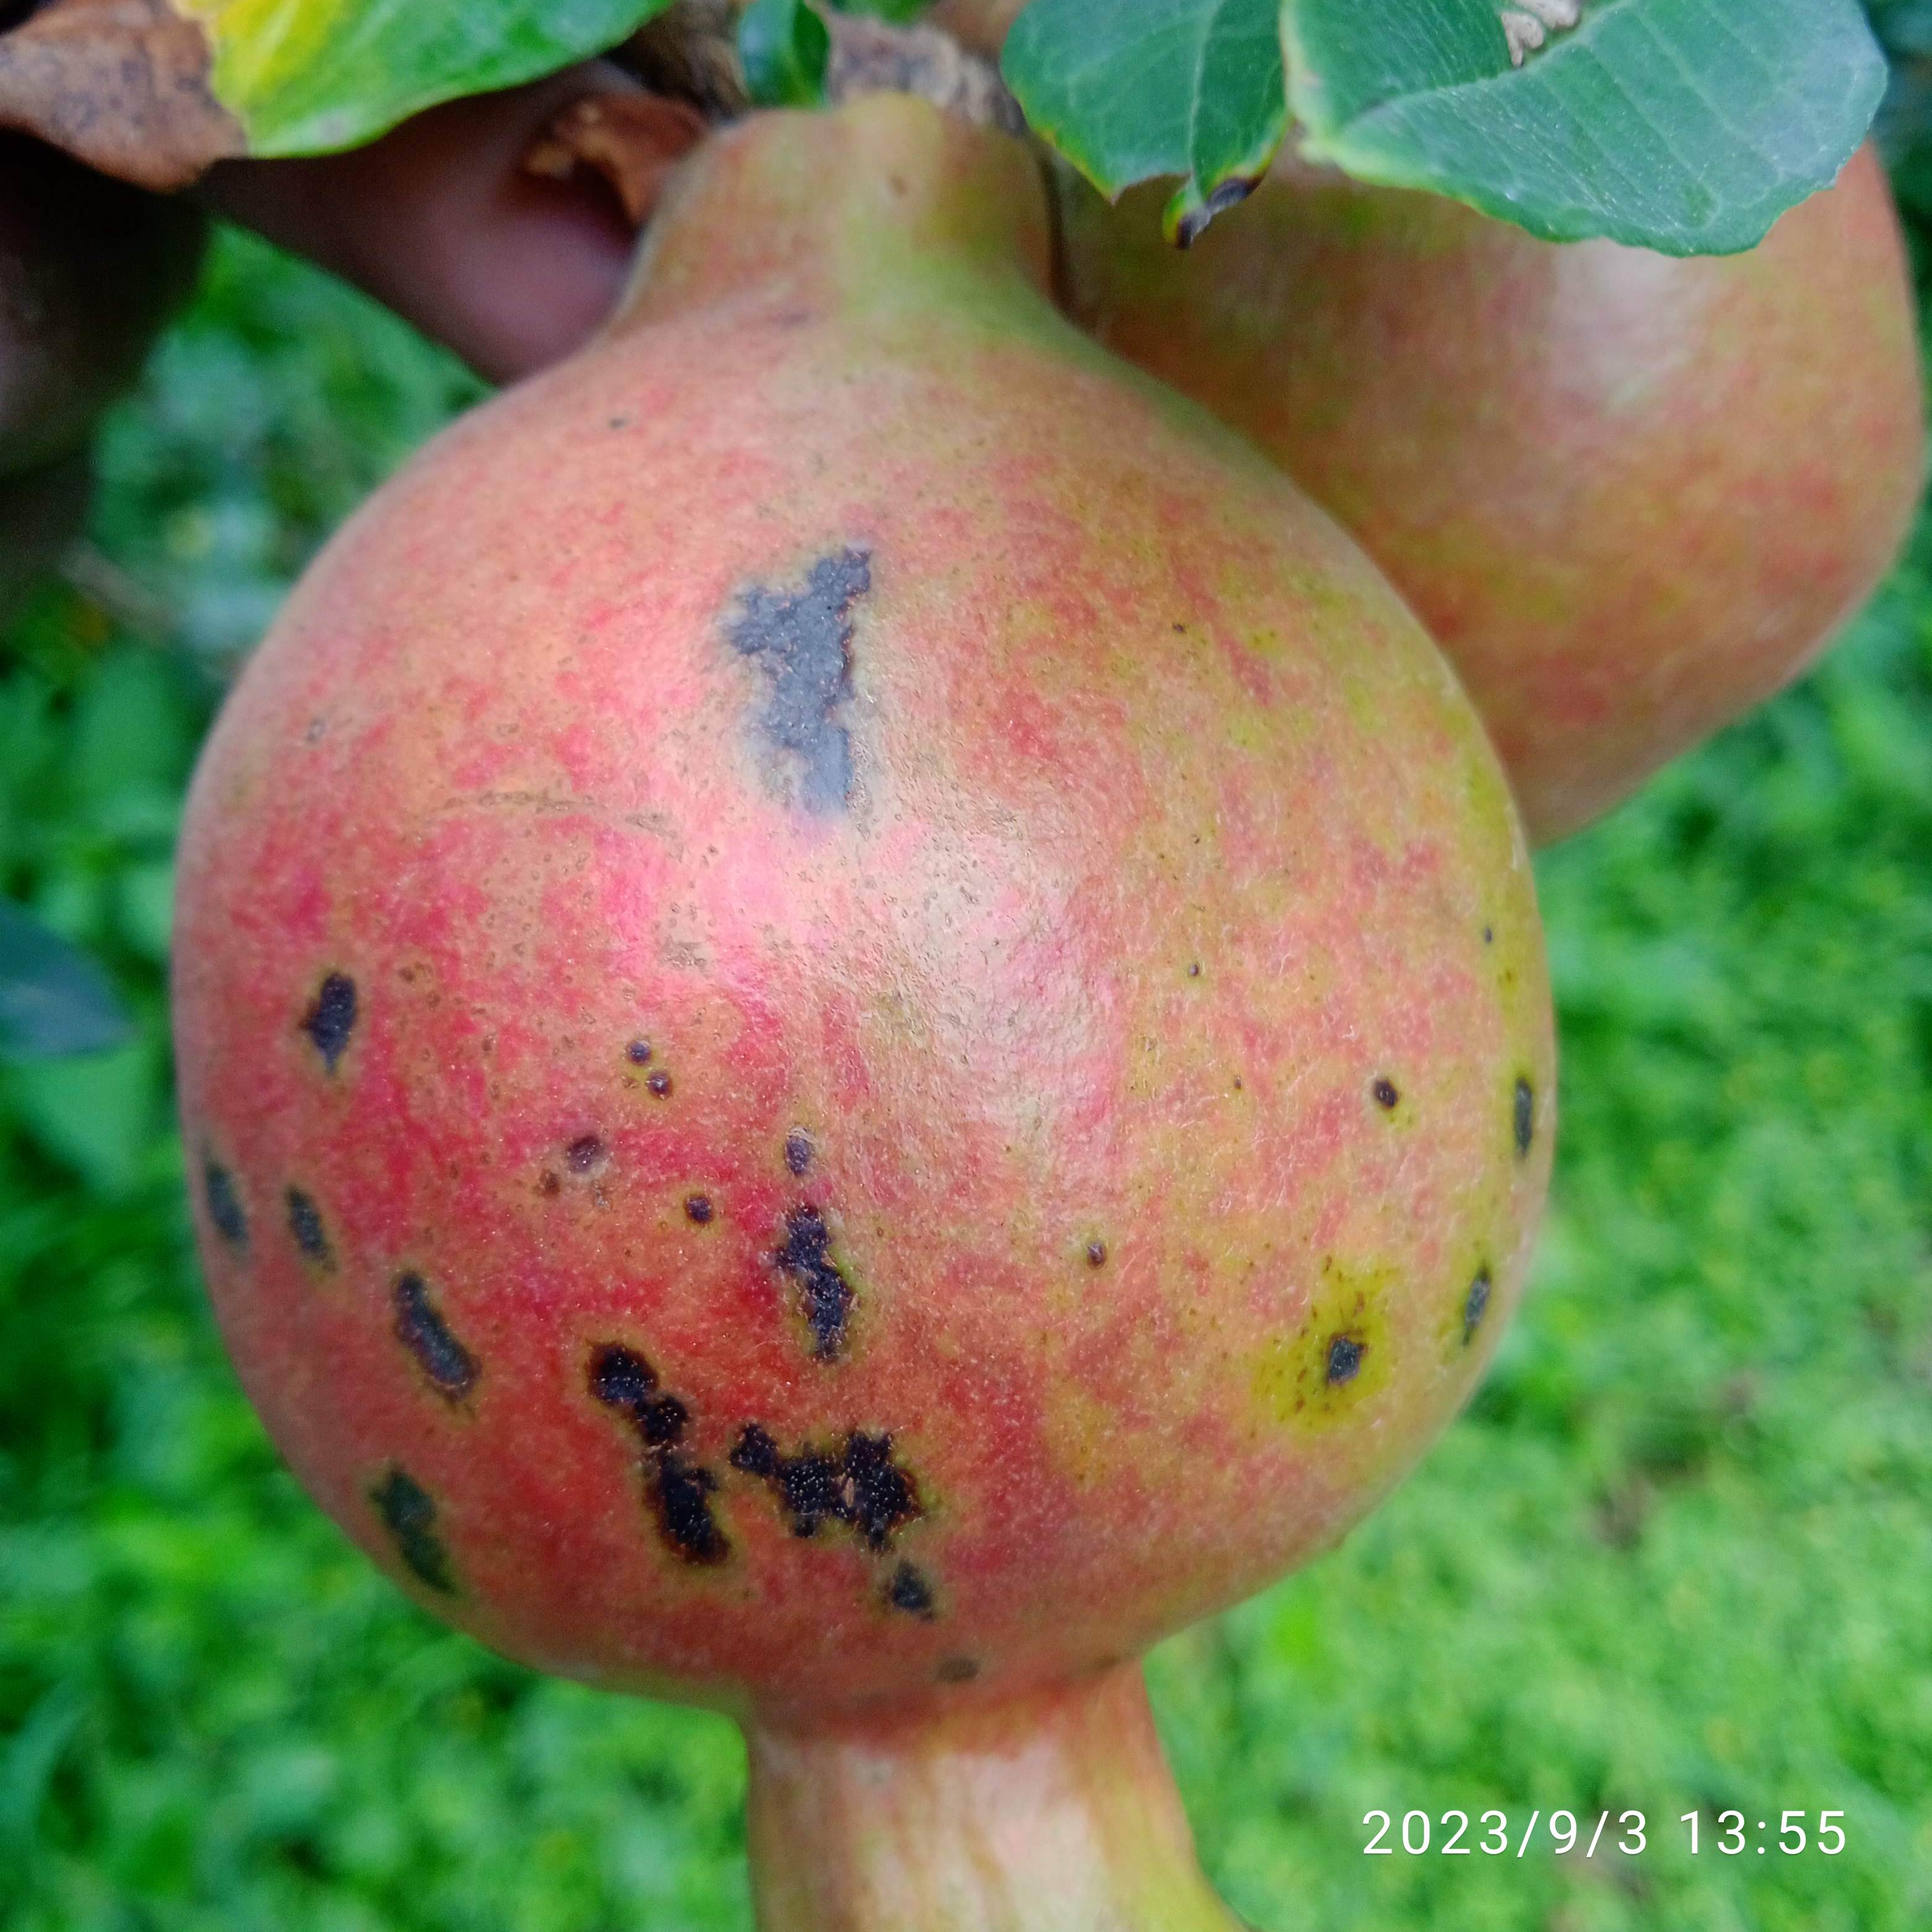
Label: Anthracnose